Tim Wiesner

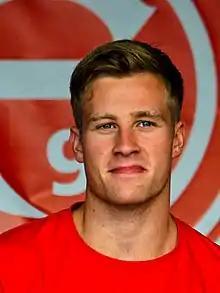
Wiesner in 2019

Tim Wiesner (born 21 November 1996) is a German professional footballer who plays as a goalkeeper.